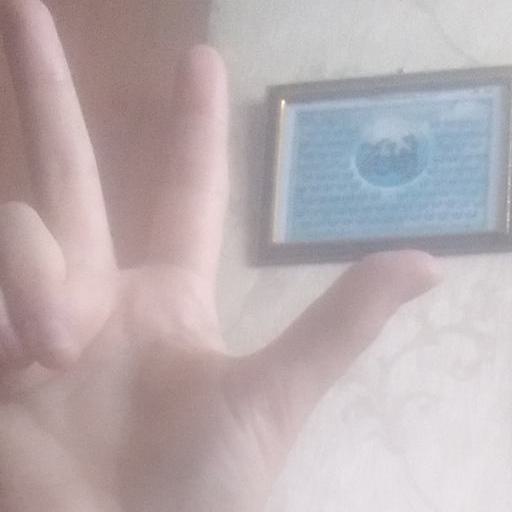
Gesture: three2